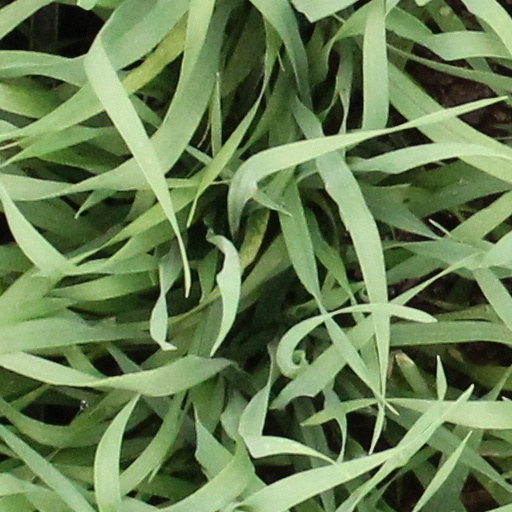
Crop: wheat